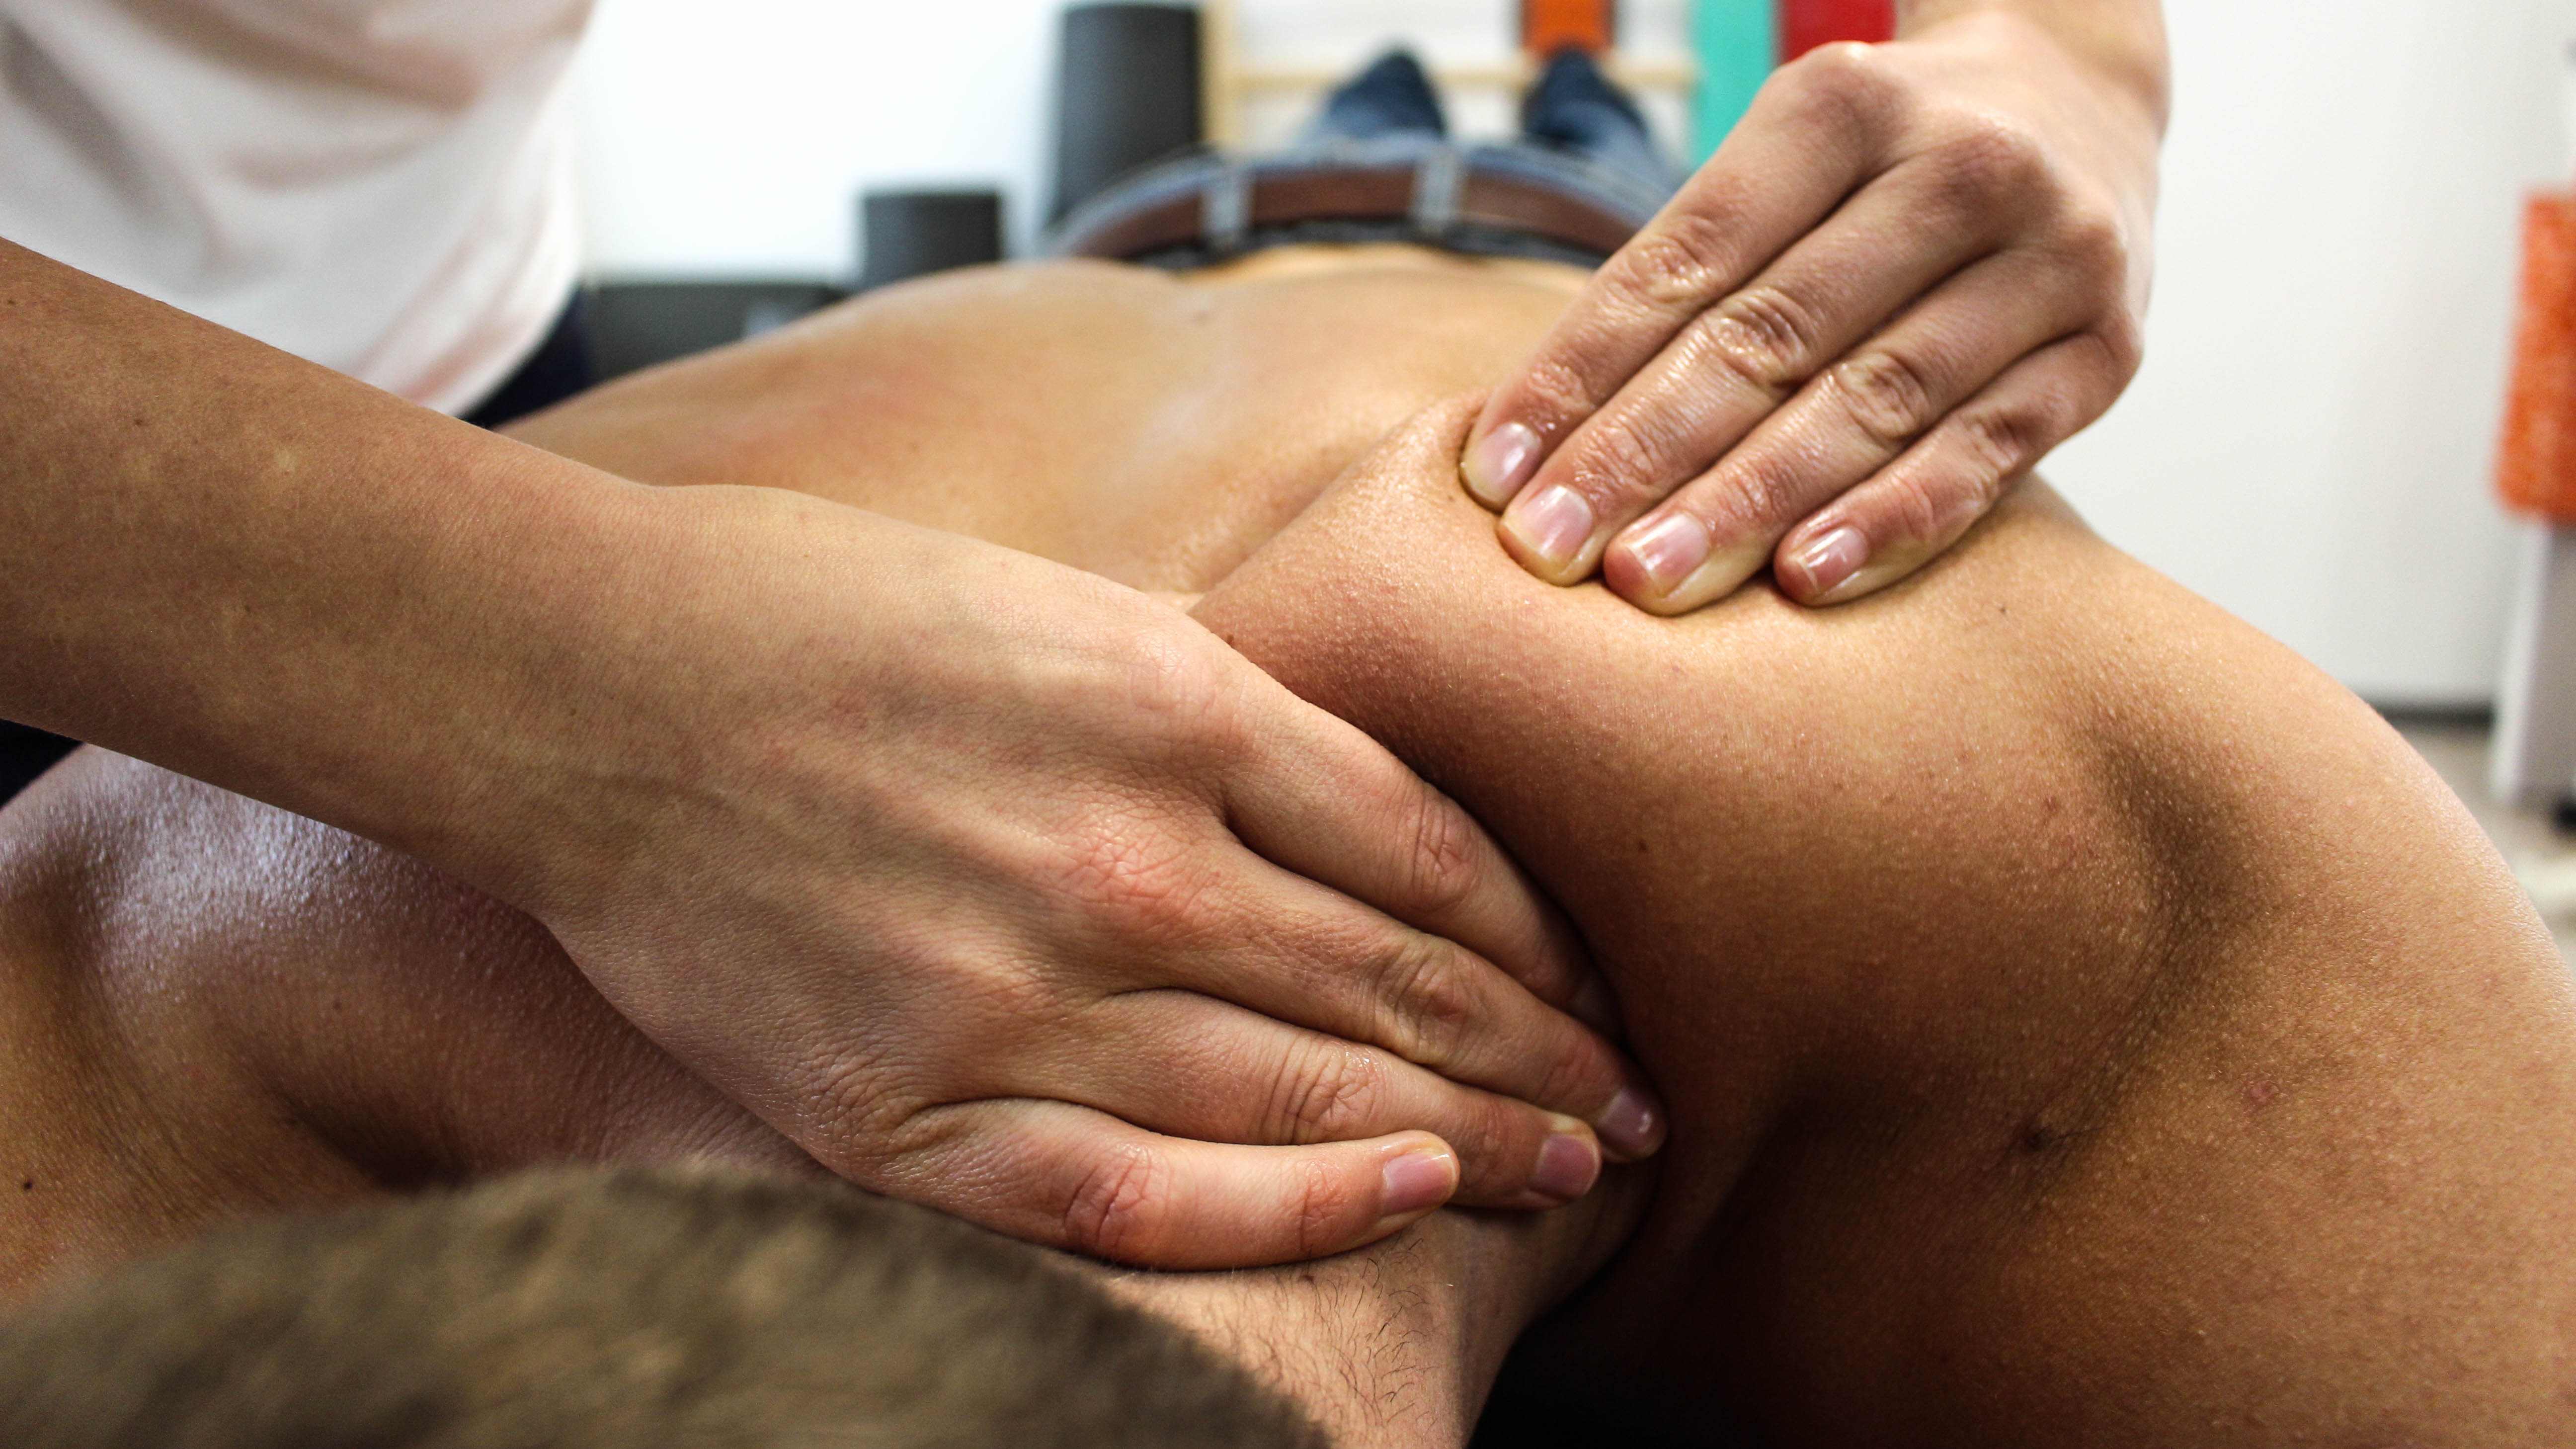
hand, man, male, leg, arm, muscle, mouth, chest, close up, human body, face, move, massage, physiology, physio, sense